Bands of Mercy

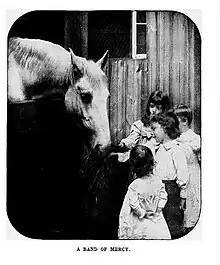
"A Band of Mercy" from "Friends and Helpers" by Sarah J. Eddy (1900)

Bands of Mercy were locally organized and run, even though they often used materials that were created and distributed nationally by the MSPCA and later the ASPCA. Consequently, there were many local variations to the activities of the Bands. In general, though, Bands of Mercy would hold regular meetings that began with the members pledging: "I will try to be kind to all living creatures, and try to protect them from cruel usage." Adults would often then conduct lessons to promote kindness towards and concern for all animals. These lessons often involved reading stories and singing songs and hymns. At least two song collections made these available for Band meetings: "Songs of Happy Life for Schools, Homes, and Bands of Mercy" (Providence RI and London, 1897) by American Sarah J. Eddy and "Hymns for Children with Opening and Closing Services and Songs and Hymns for Bands of Mercy and of Hope" (London, 1894), edited by Charlotte Farrington. "The Band of Mercy Advocate", established by Thomas Bywater Smithies in England in 1879, printed songs in every issue. Clapp-Itnyre writes that singing filled a crucial void: "to bring language--and aesthetically pleasing language at that--to a population of animals unable to speak in their own defense." The "Advocate" was later retitled as merely "Band of Mercy" - the British Library catalogue listing "The Band of Mercy Advocate" from 1879 to 1882 and "Band of Mercy" from 1883 to 1934. In 1935 the Band was renamed the RSPCA Junior Division and the magazine retitled "Animal Ways", lasting well into the second half of the century.